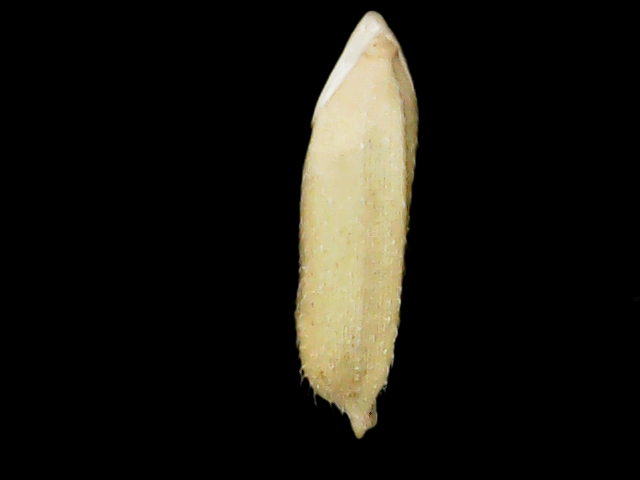
Rice variety: Binadhan11